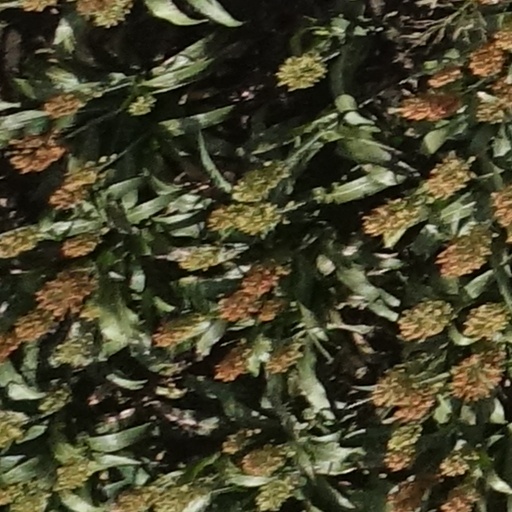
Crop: sorghum